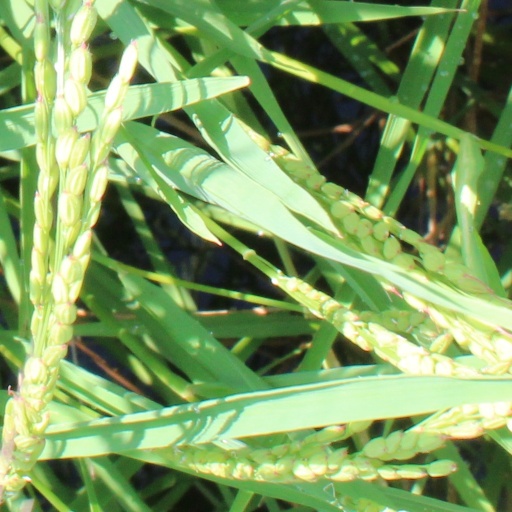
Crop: rice